Free will

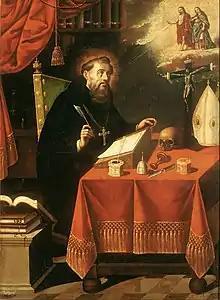
Augustine's view of free will and predestination would go on to have a profound impact on Christian theology.

The notions of free will and predestination are heavily debated among Christians. Free will in the Christian sense is the ability to choose between good or evil. Among Catholics, there are those holding to Thomism, adopted from what Thomas Aquinas put forth in the "Summa Theologica." There are also some holding to Molinism which was put forth by Jesuit priest Luis de Molina. Among Protestants there is Arminianism, held primarily by the Methodist Churches, and formulated by Dutch theologian Jacobus Arminius; and there is also Calvinism held by most in the Reformed tradition which was formulated by the French Reformed theologian, John Calvin. John Calvin was heavily influenced by Augustine of Hippo views on predestination put forth in his work "On the Predestination of the Saints." Martin Luther seems to have held views on predestination similar to Calvinism in his "On the Bondage of the Will," thus rejecting free will. In condemnation of Calvin and Luther views, the Roman Catholic Council of Trent declared that "the free will of man, moved and excited by God, can by its consent co-operate with God, Who excites and invites its action; and that it can thereby dispose and prepare itself to obtain the grace of justification. The will can resist grace if it chooses. It is not like a lifeless thing, which remains purely passive. Weakened and diminished by Adam's fall, free will is yet not destroyed in the race (Sess. VI, cap. i and v)." John Wesley, the father of the Methodist tradition, taught that humans, enabled by prevenient grace, have free will through which they can choose God and to do good works, with the goal of Christian perfection. Upholding synergism (the belief that God and man cooperate in salvation), Methodism teaches that "Our Lord Jesus Christ did so die for all men as to make salvation attainable by every man that cometh into the world. If men are not saved that fault is entirely their own, lying solely in their own unwillingness to obtain the salvation offered to them. (John 1:9; I Thess. 5:9; Titus 2:11-12)."